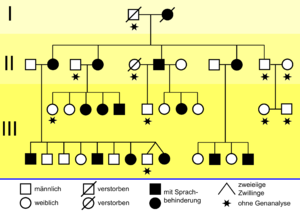
Arbre généalogique de la famille KE de Londres, avec les mutations du gène FOXP2